Caterham 7 CSR

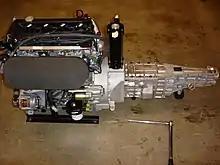

2.3-litre Ford Duratec tuned by Cosworth inline four